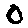
Label: 0